Luas

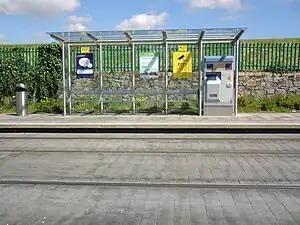
Stillorgan Luas stop with the ticket machine and CCTV warning

The system operates on a overhead power supply. The international standard track gauge of is used, rather than the Irish .